List of phyllostomids

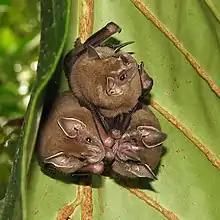
A cluster of three bats handing from a leaf

Phyllostomidae is one of the twenty families of bats in the mammalian order Chiroptera and is part of the microbat suborder. Members of this family are called phyllostomids or leaf-nosed bats. They are found in South America, Central America, and southern North America, primarily in forests and caves, though some species can also be found in grasslands, savannas, or wetlands. They range in size from the little white-shouldered bat, at and no tail, to the greater spear-nosed bat, at plus a tail. Like all bats, phyllostomids are capable of true and sustained flight, and have forearm lengths ranging from multiple species with , to the greater spear-nosed bat at . They primarily eat insects, fruit, nectar, and pollen, though the greater spear-nosed bat, big-eared woolly bat, and spectral bat will also eat birds, bats, and small mammals, and the three vampire bat species of the subfamily Desmodontinae solely consume blood. Almost no phyllostomids have population estimates, though the greater long-nosed bat, Bokermann's nectar bat, Dekeyser's nectar bat, Fernandez's sword-nosed bat, Guadeloupe big-eyed bat, and Lesser yellow-shouldered bat are categorized as endangered species, and the Jamaican flower bat is categorized as critically endangered with a population as low as around 250 mature individuals.